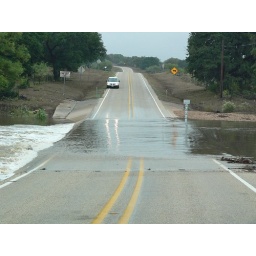
This is how the roads looked the day before our drive. Luckily the water levels went down over night.